Oleksandrivka, Kherson Raion, Kherson Oblast

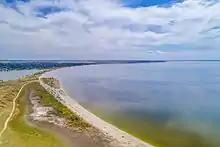
The eastern end of the landscape reserve, the lake (left) and village (left distant)

The village is on the shore of the Dnieper–Bug estuary, an inlet of the Black Sea. A lake at the western end of the village is separated from the estuary by a narrow strip of land with a road running along it. Beyond the lake, the coastal strip is part of the 996-hectare Oleksandrivka protected landscape area of national importance, which was created in 2002.